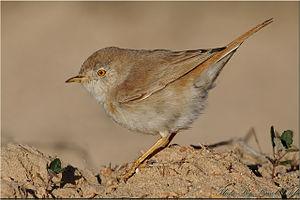
La Fauvette naine est une espèce de passereaux de la famille des Sylviidae qui vit dans des régions arides ou steppiques. Jusqu'à une date récente, elle était considérée comme conspécifique à la fauvette du désert qui vit uniquement en Afrique du Nord.